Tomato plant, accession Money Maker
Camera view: vertical (180 deg); turntable rotation: 180 degrees
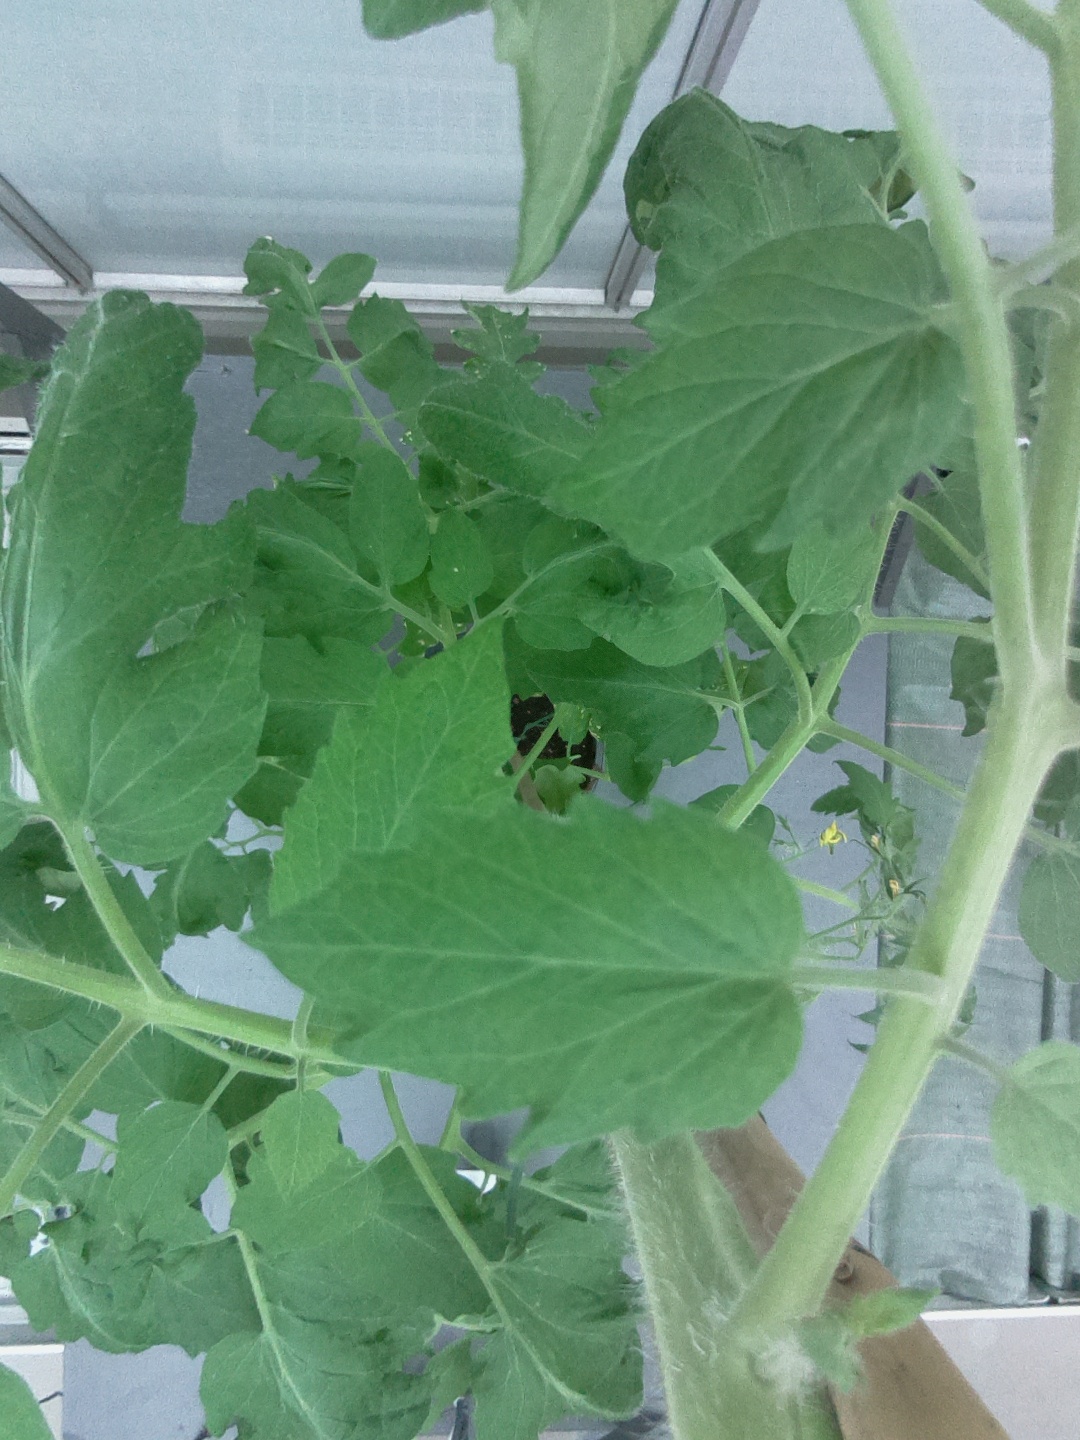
BBCH growth stage 65: Full flowering, 50%-60% of flowers open, first petals falling